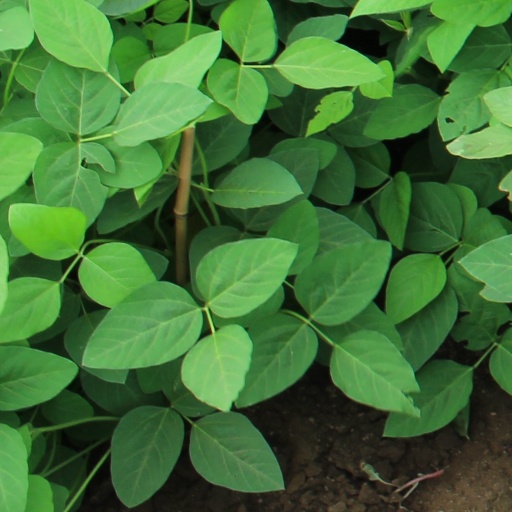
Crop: soybean